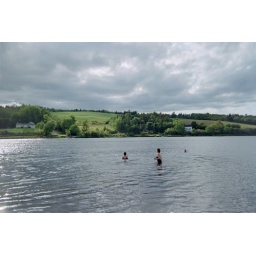
The lake near my aunt and uncle's house in Nova Scotia